Anatoliy Herey

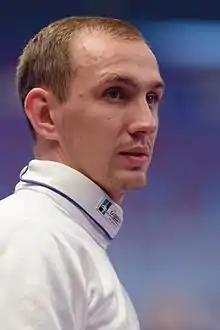
Herey at the Challenge SNCF Réseau 2016

Anatoliy Anatoliyovych Herey (born 31 March 1989) is a Ukrainian épée fencer, team silver medallist in the 2013 World Fencing Championships.